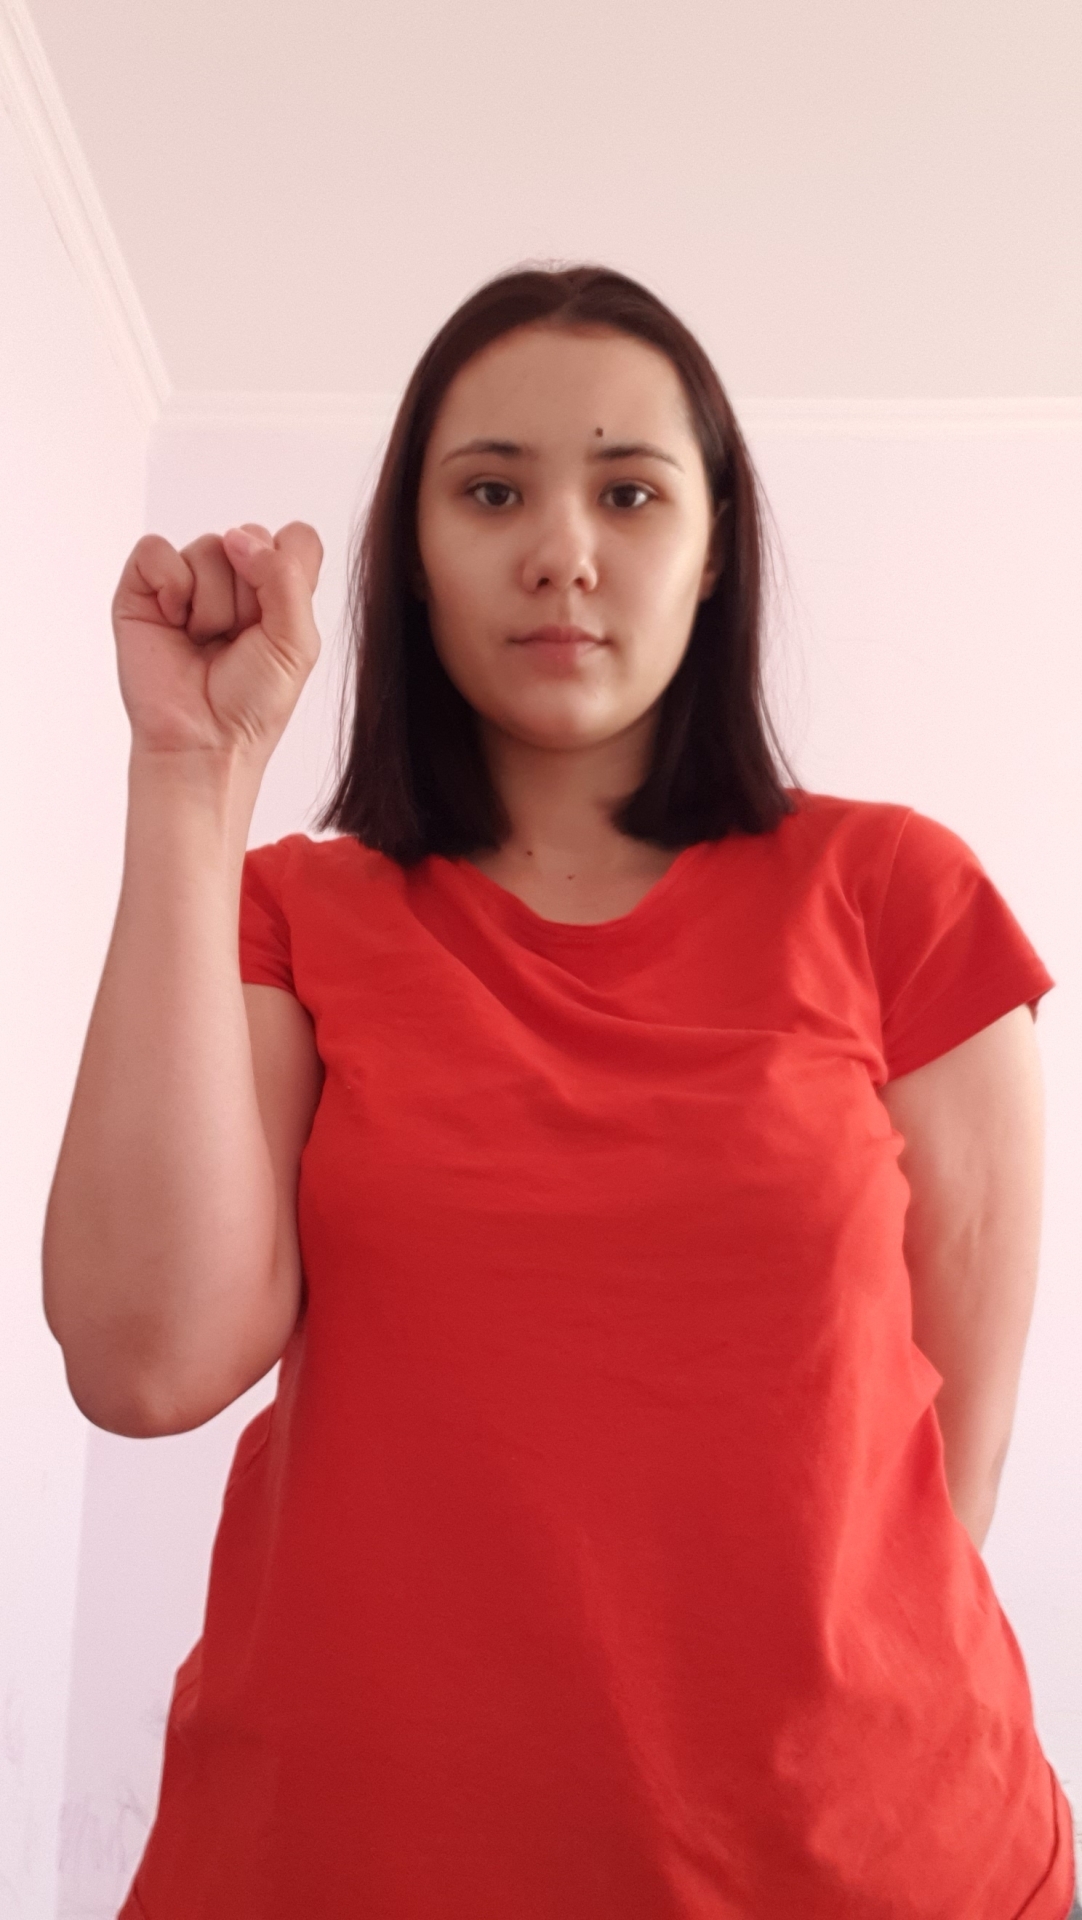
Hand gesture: fist